Bill Griffiths (poet)

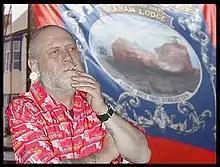
Photograph of Griffiths taken by Tom Raworth.

Brian William Bransom Griffiths (20 August 1948 – 13 September 2007), known as Bill Griffiths, was a poet and Anglo-Saxon scholar associated with the British Poetry Revival.